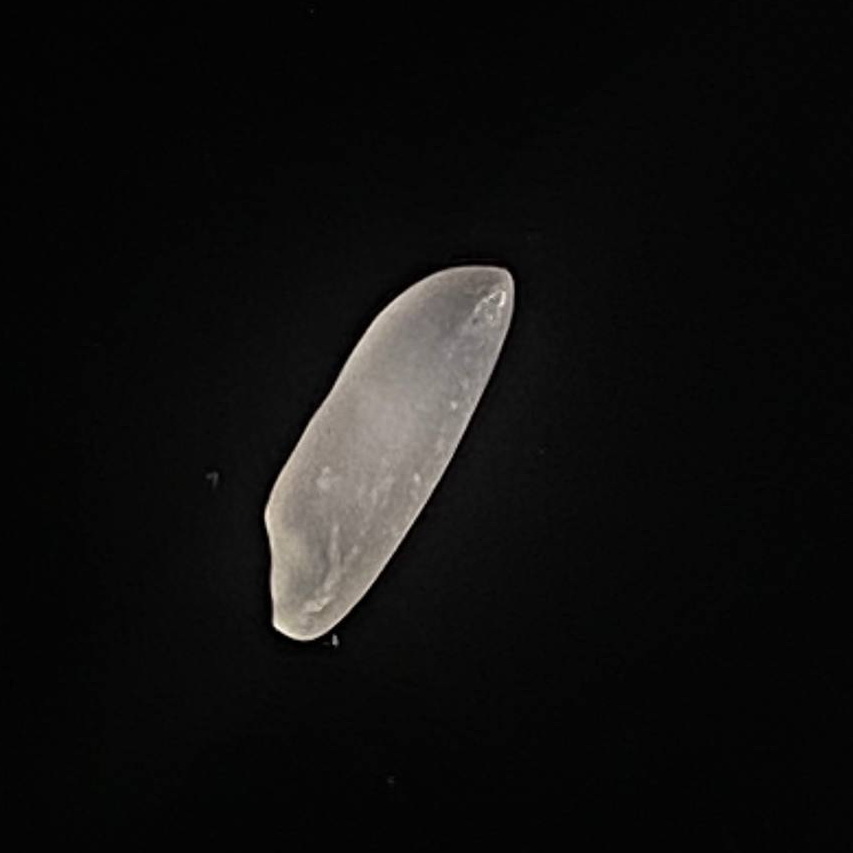
Rice variety: Najirshail